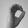
ASL letter: O